Lakeview Generating Station

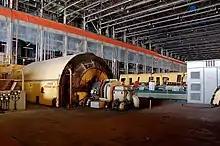
Inside the Lakeview coal-fired power plant.

Units 1 & 2 had Babcock & Wilcox front-fired boilers and Parson turbines with a tandem cross compound arrangement (there were two 150 MW turbines - high/intermediate pressure and intermediate/low pressure) Each unit had two generators - one 3600 RPM, the other 1800 RPM.